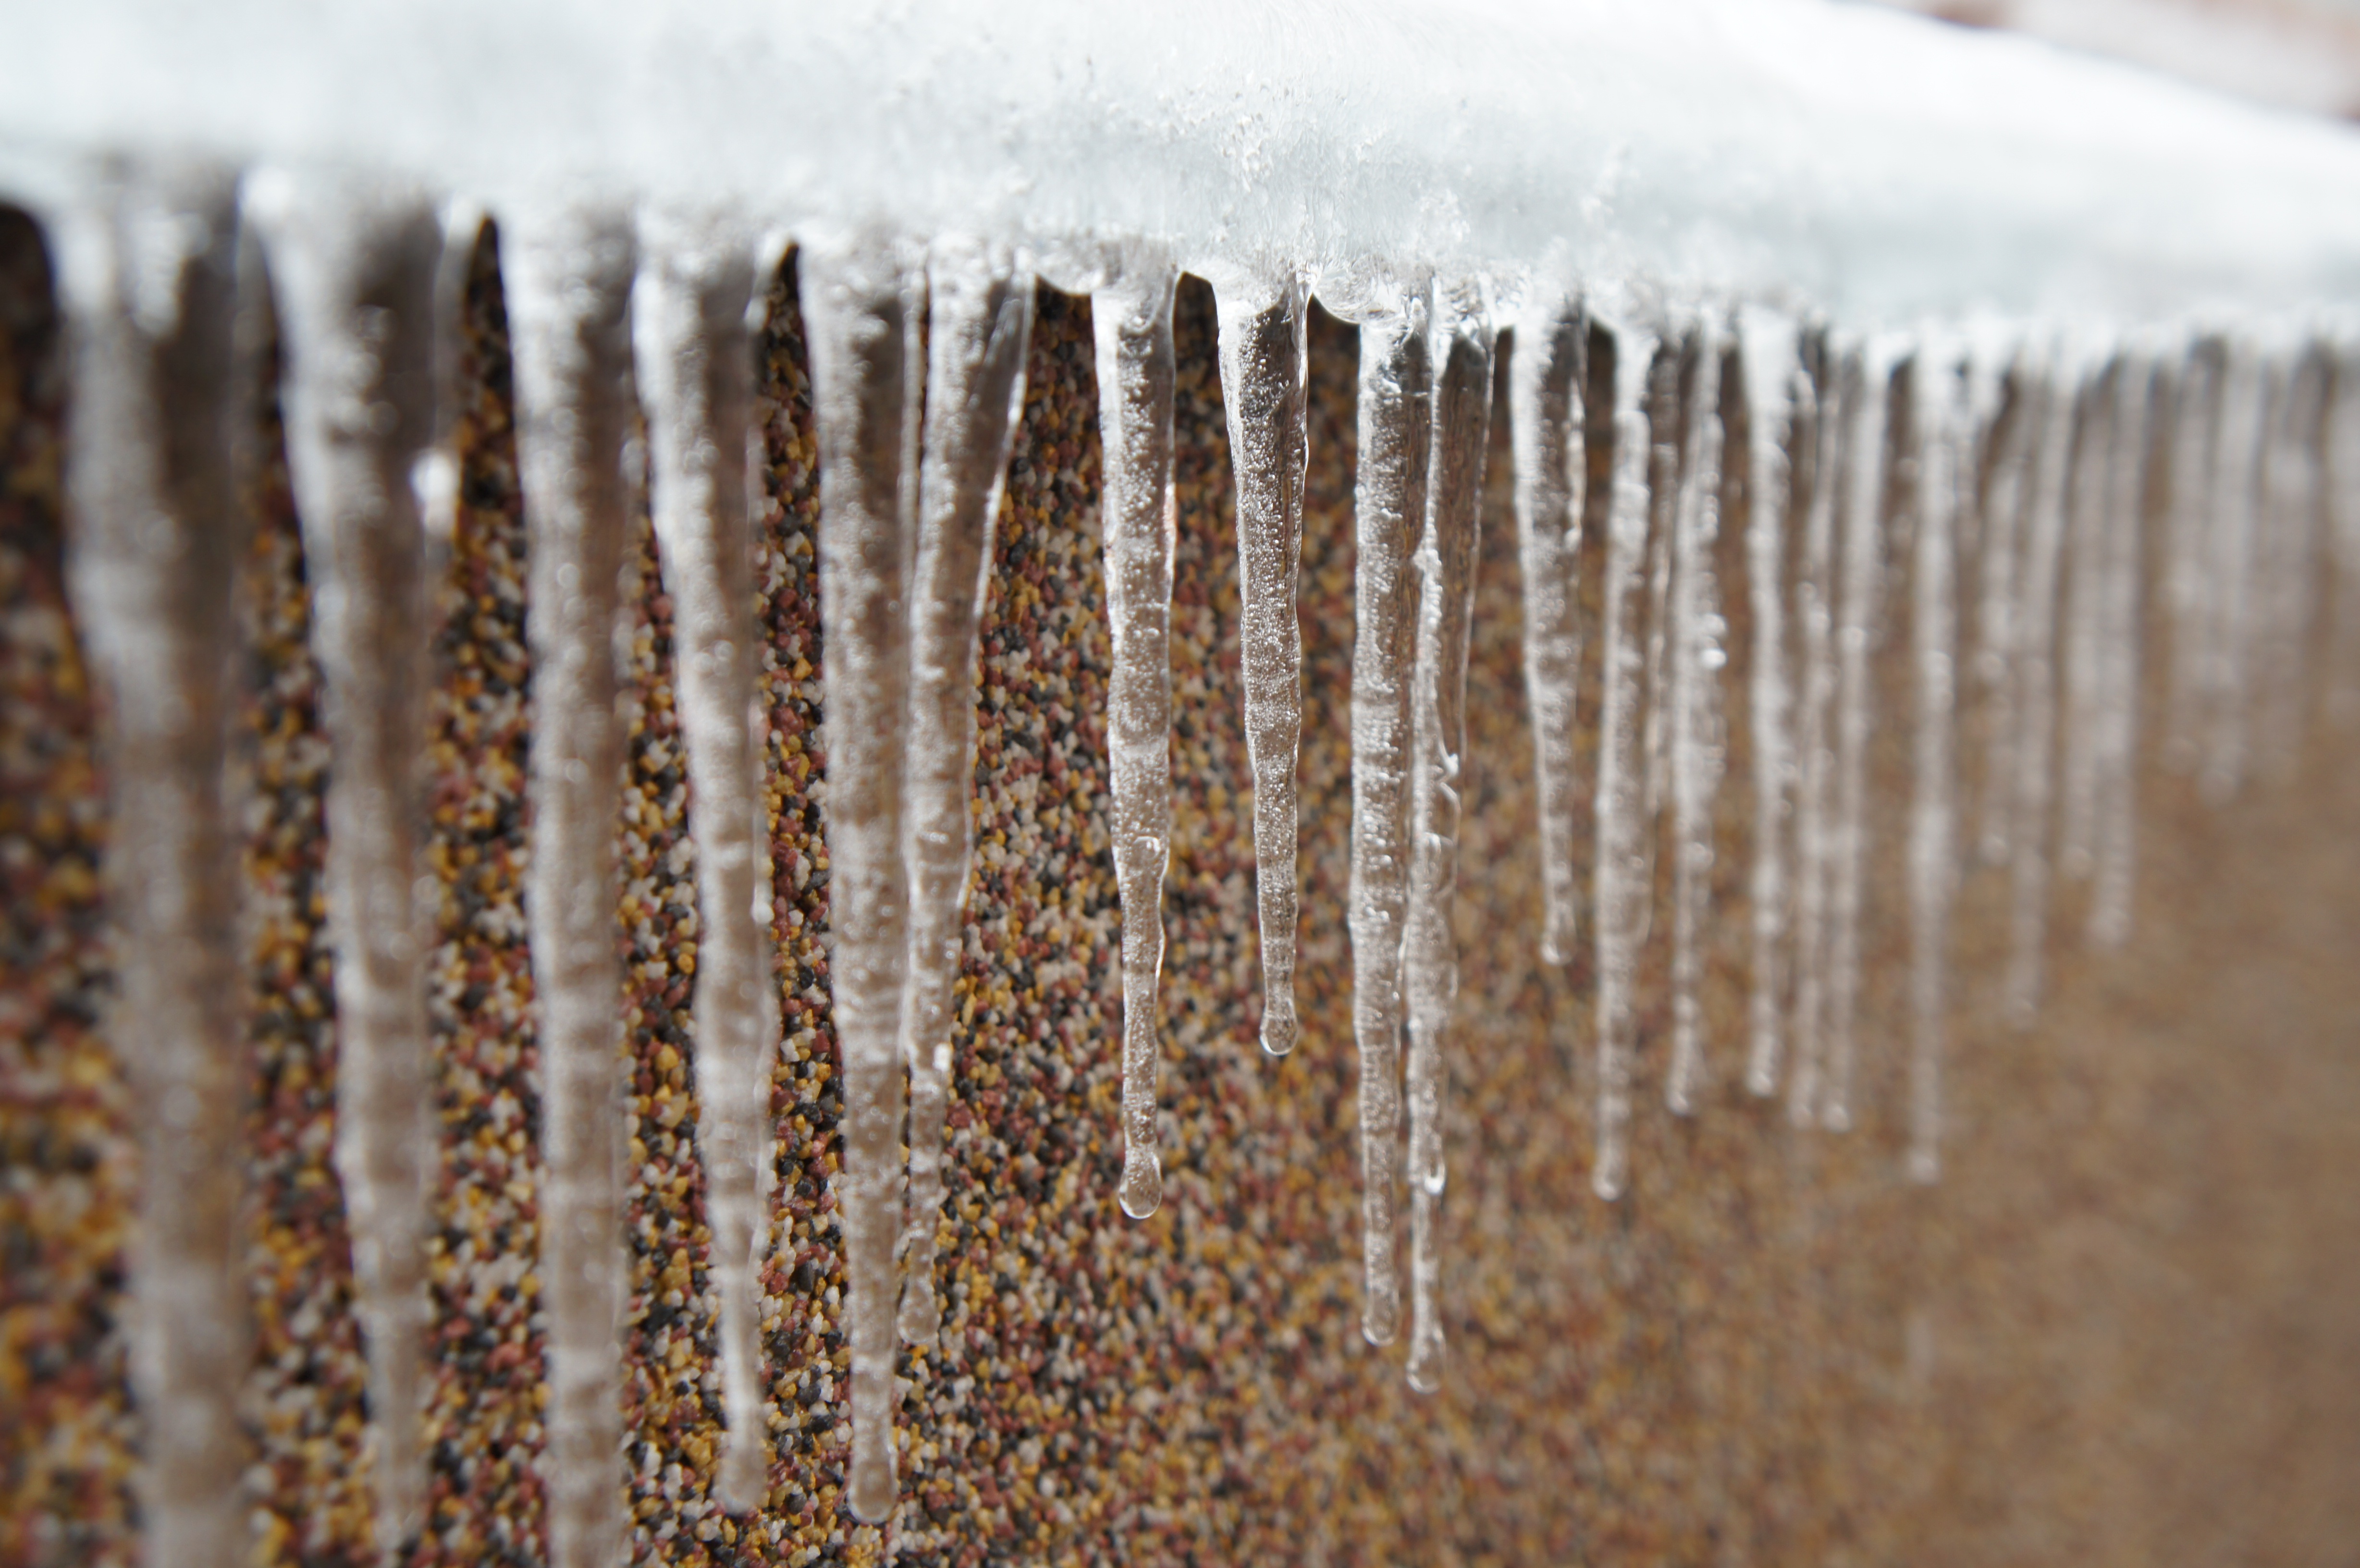
water, branch, snow, winter, frost, ice, weather, soil, frozen, season, twig, close up, icicle, icicles, freezing